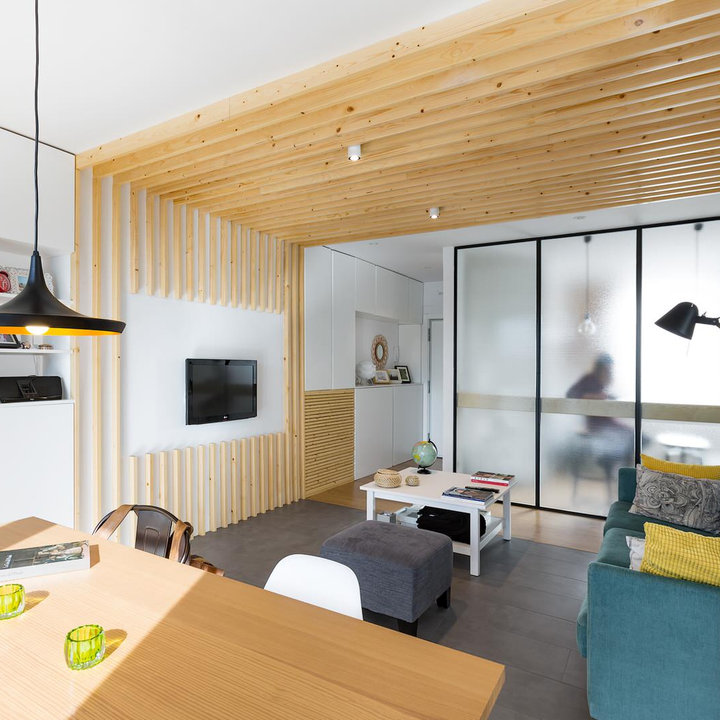
Style: Scandinavian